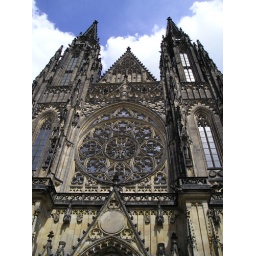
cathedral on castle hill in prague